Mitchell, South Dakota

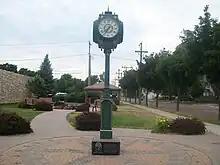
The clock at Rotary Park, across the street from the Corn Palace

Mitchell is home of the Corn Palace. The Corn Palace is decorated with several colors of dried corn and grains, creating murals. The theme of the external murals is changed yearly at fall harvest; internal murals are changed approximately every ten years. The building itself is used for several purposes including a basketball arena, the local high school prom, trade shows, staged entertainment, and the Shriner's Circus.